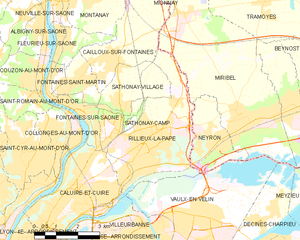
Carte des communes françaises